Petroleum University of Technology

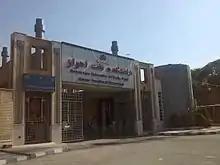
Ahwaz Petroleum University of Technology

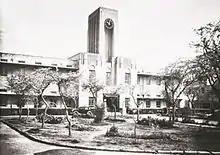
Abadan Institute of Technology in 1939

The name of the university has been changed several times. The university was established in 1939 in Abadan as Abadan Technical School. The academic program comprised working and studying in sequence. The students (if employed) spent two-fifths of the academic program in the school and three-fifths in the Abadan Refinery ( "Pālāyeshgāh-e Ābādān") as trainees.